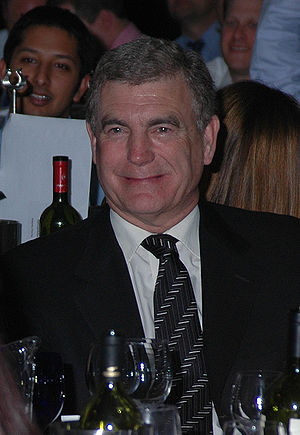
Trevor Brooking
Sir Trevor David Brooking er en tidligere engelsk fodboldspiller, der spillede som midtbanespiller. Han var på klubplan tilknyttet West Ham United, som han spillede for i hele 18 år, og opnåede 528 ligakampe for. Med West Ham var han med til at vinde FA Cuppen i både 1975 og 1980.